Marlboro Friday

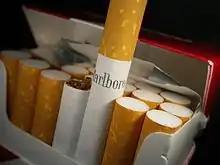
Marlboro cigarettes in a pack

Marlboro Friday refers to April 2, 1993, when Philip Morris announced a 20% price cut to their Marlboro cigarettes to fight back against generic competitors, which were increasingly eating into their market share.